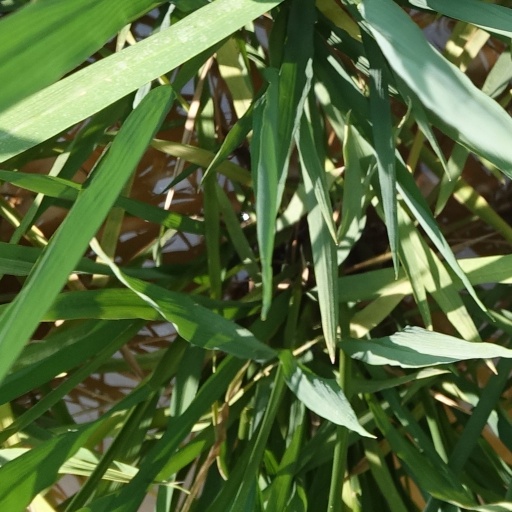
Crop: rice